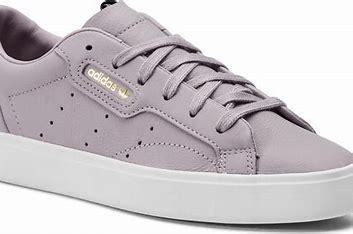
Brand: Adidas
Model: Sleek